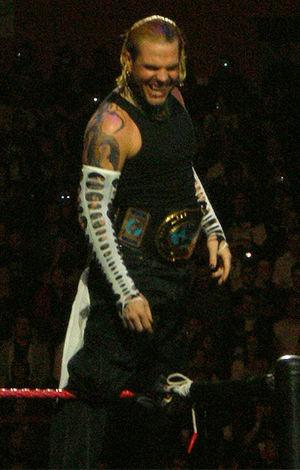
Jeffrey Nero Hardy, ou tout simplement Jeff Hardy, né le 31 août 1977 à Cameron, est un catcheur, un promoteur de catch et un auteur-compositeur-interprète américain. Il travaille actuellement à la World Wrestling Entertainment, dans la division SmackDown, où il est l'actuel Champion Intercontinental.